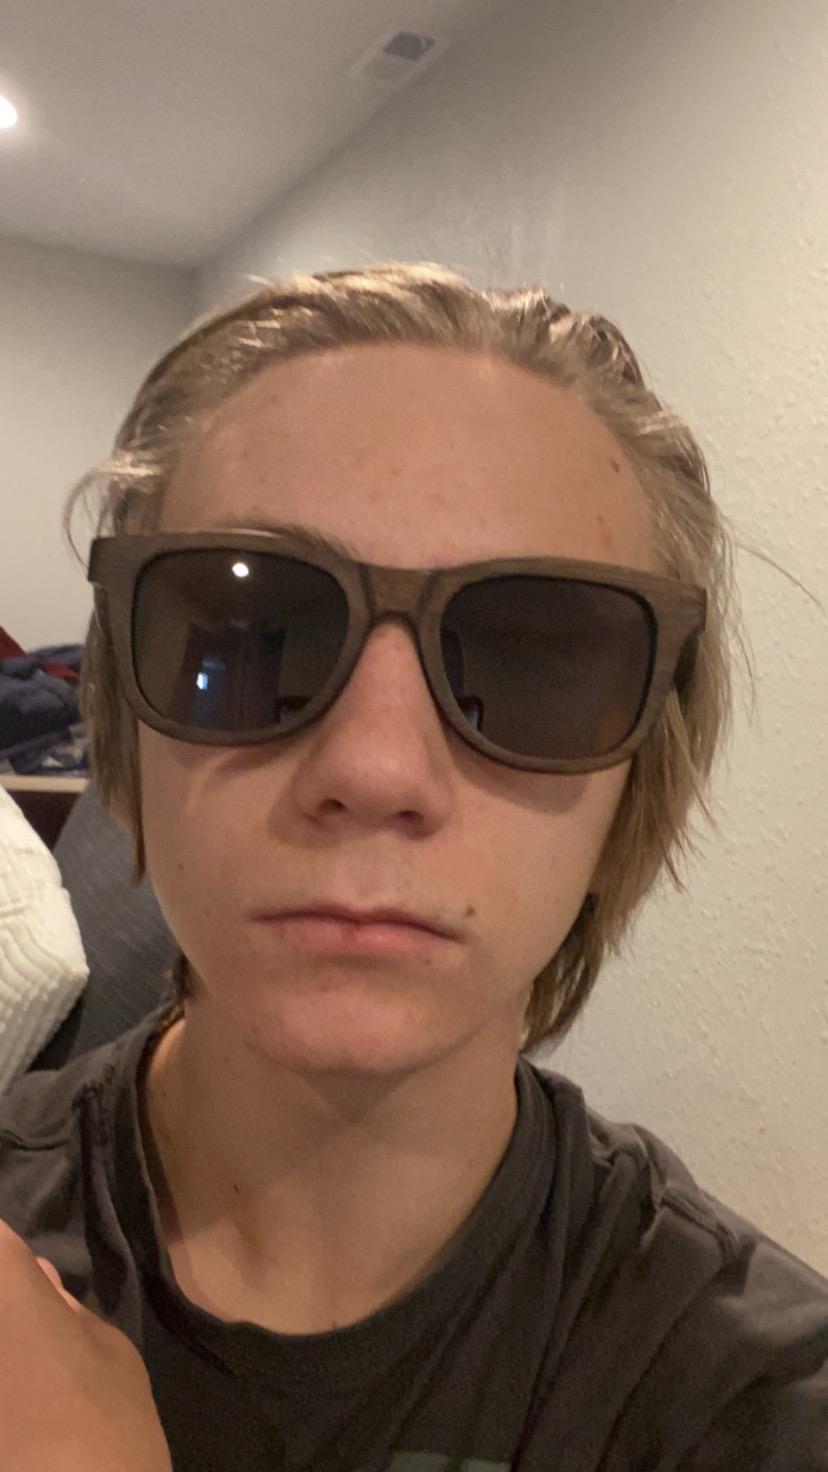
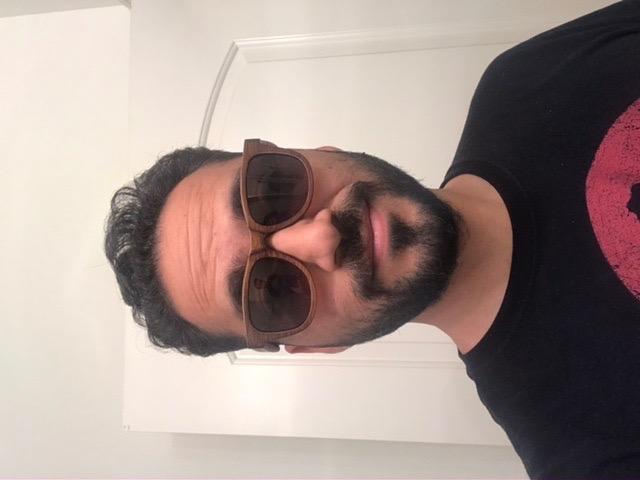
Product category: accessories_sunglasses
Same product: yes